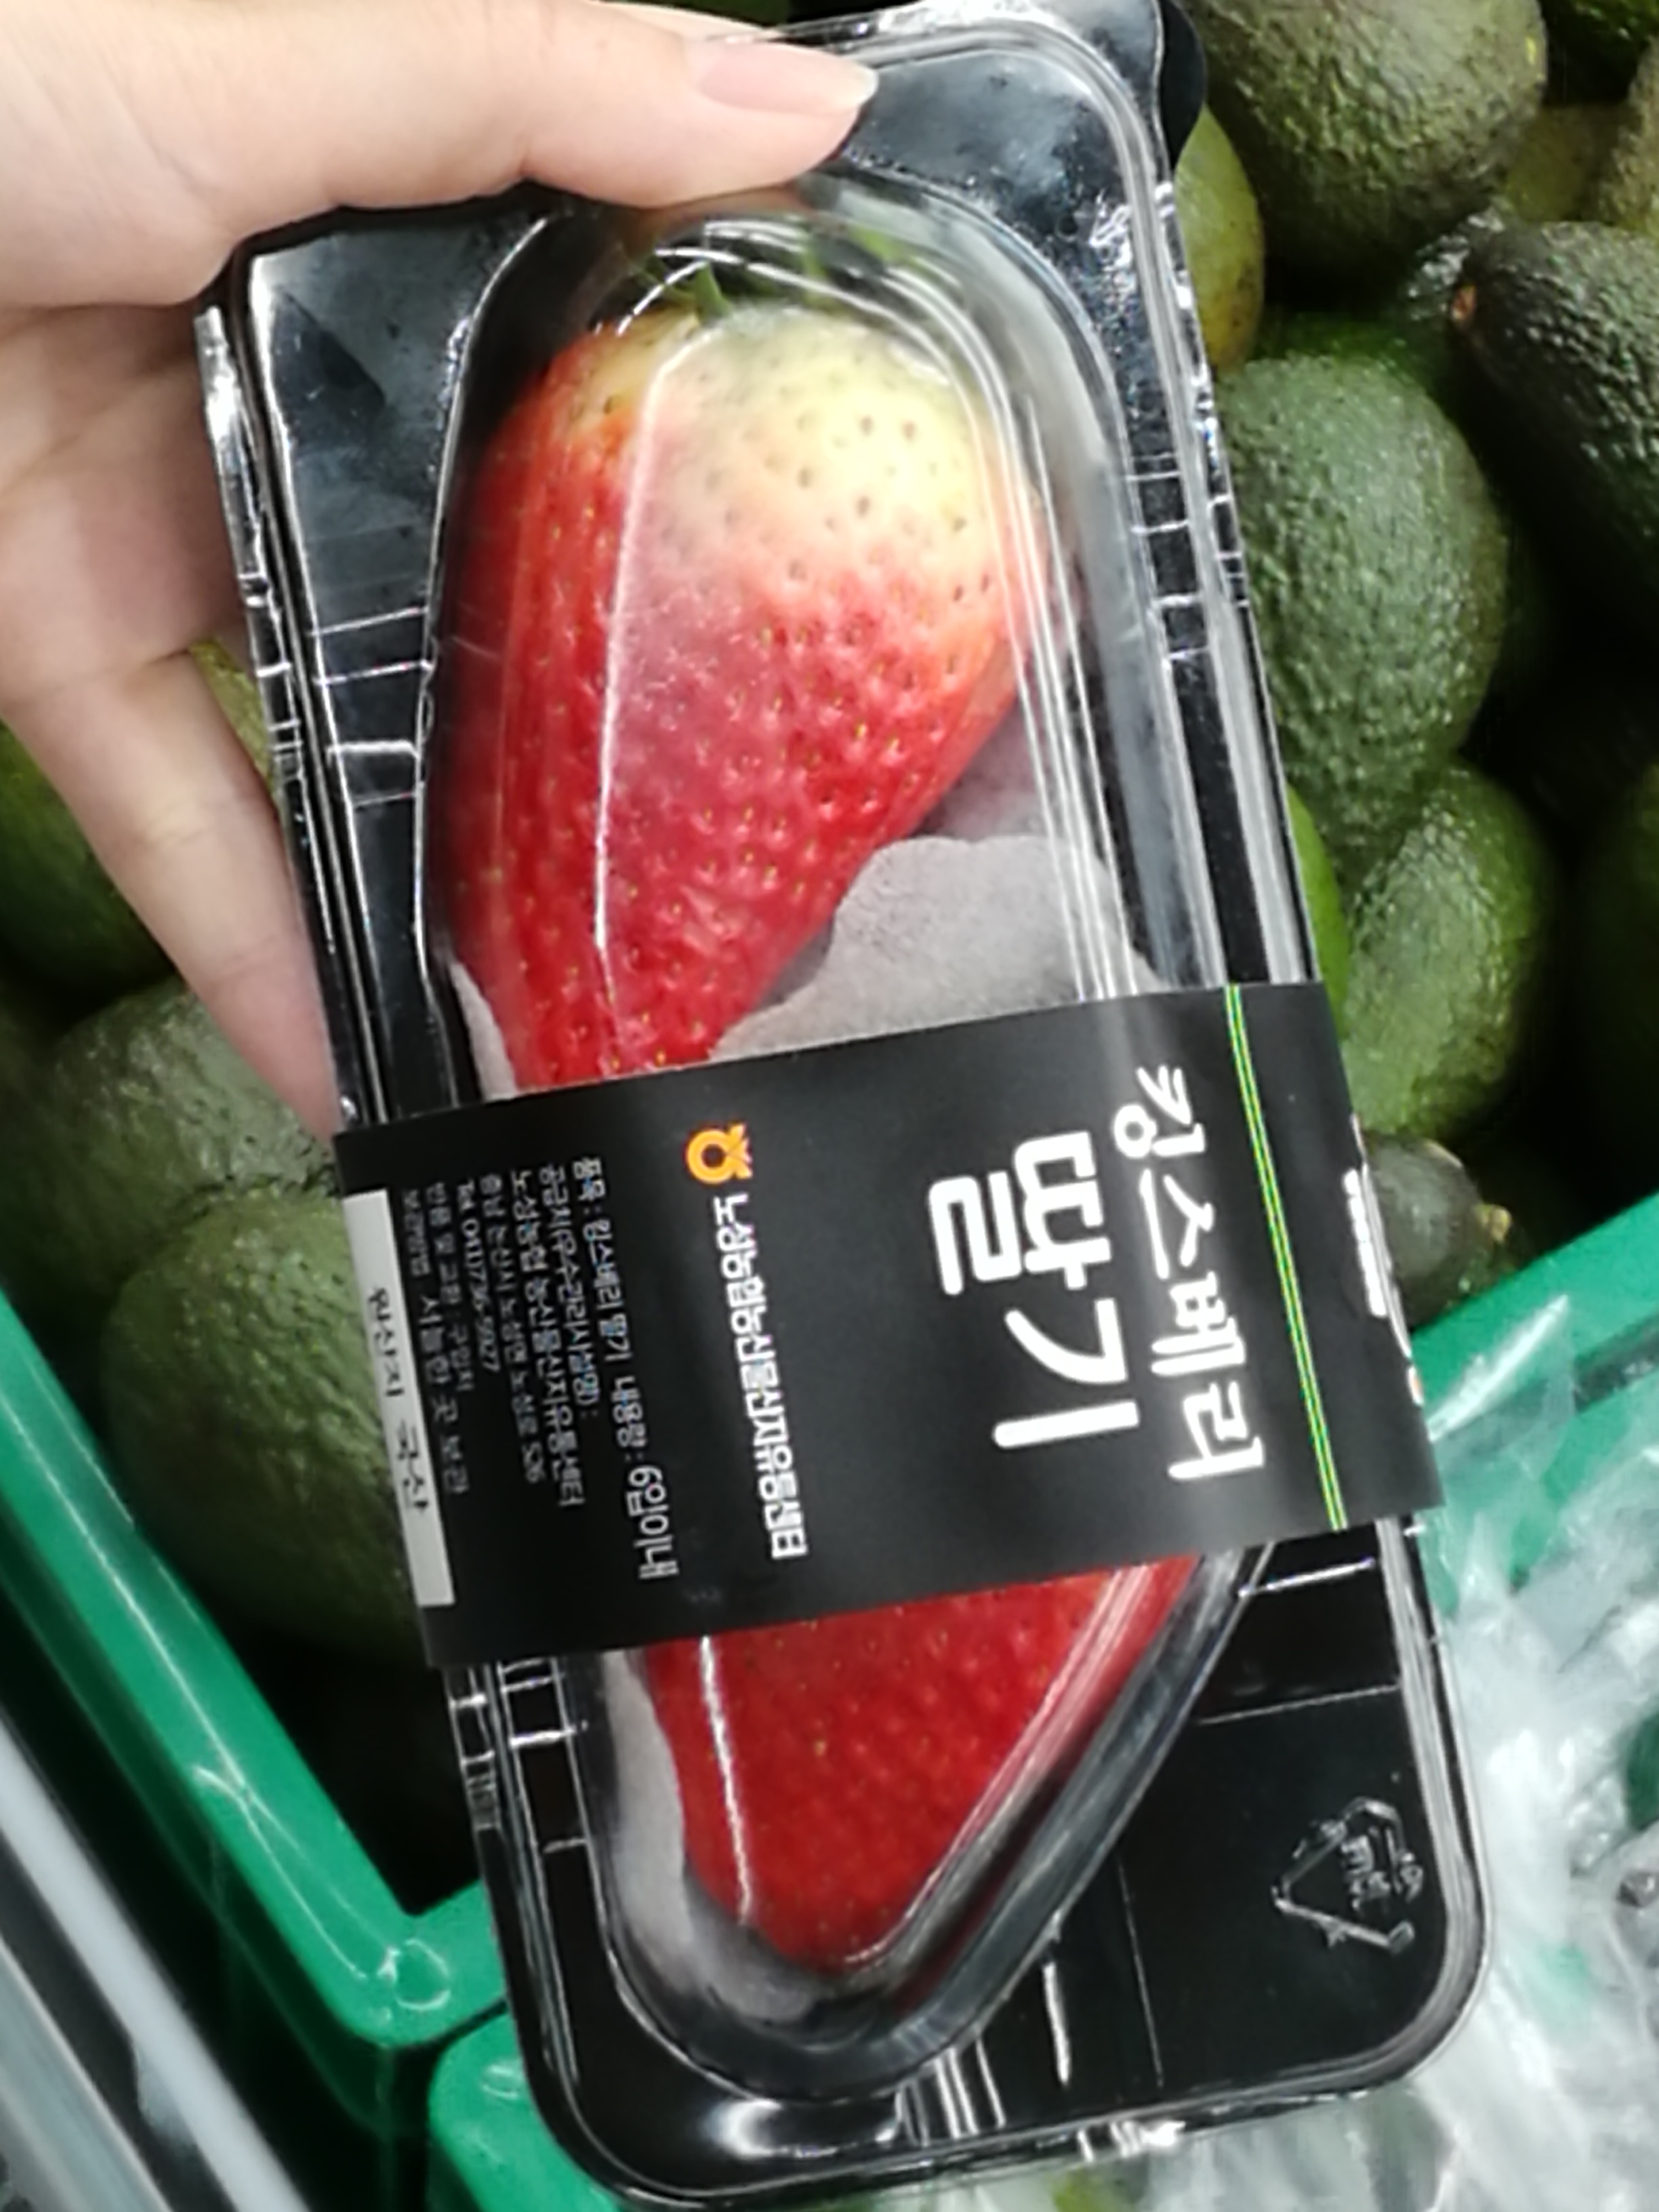
strawberries, fruit, plant, natural foods, food, hand, superfood, citrus, produce, Soapberry family